Dwight Hall Socially Responsible Investment Fund

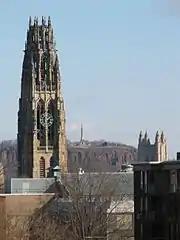
Yale University and New Haven

This new active-investor role of endowments is particularly significant to college towns and its surrounding communities because the ever-increasing aggregate sum of college and university endowments worldwide has led to these higher-education institutions becoming significant players in the financial realm. In a bid to redefine the traditionally adversarial Town and gown relationship, student and faculty activism has enforced a new ethical standard on endowment investments and has also driven the creation of ethical advisory committees to monitor and oversee such institutional endowments. The twenty undergraduate committee members are currently working to help inspire the creation of similar funds at other colleges.